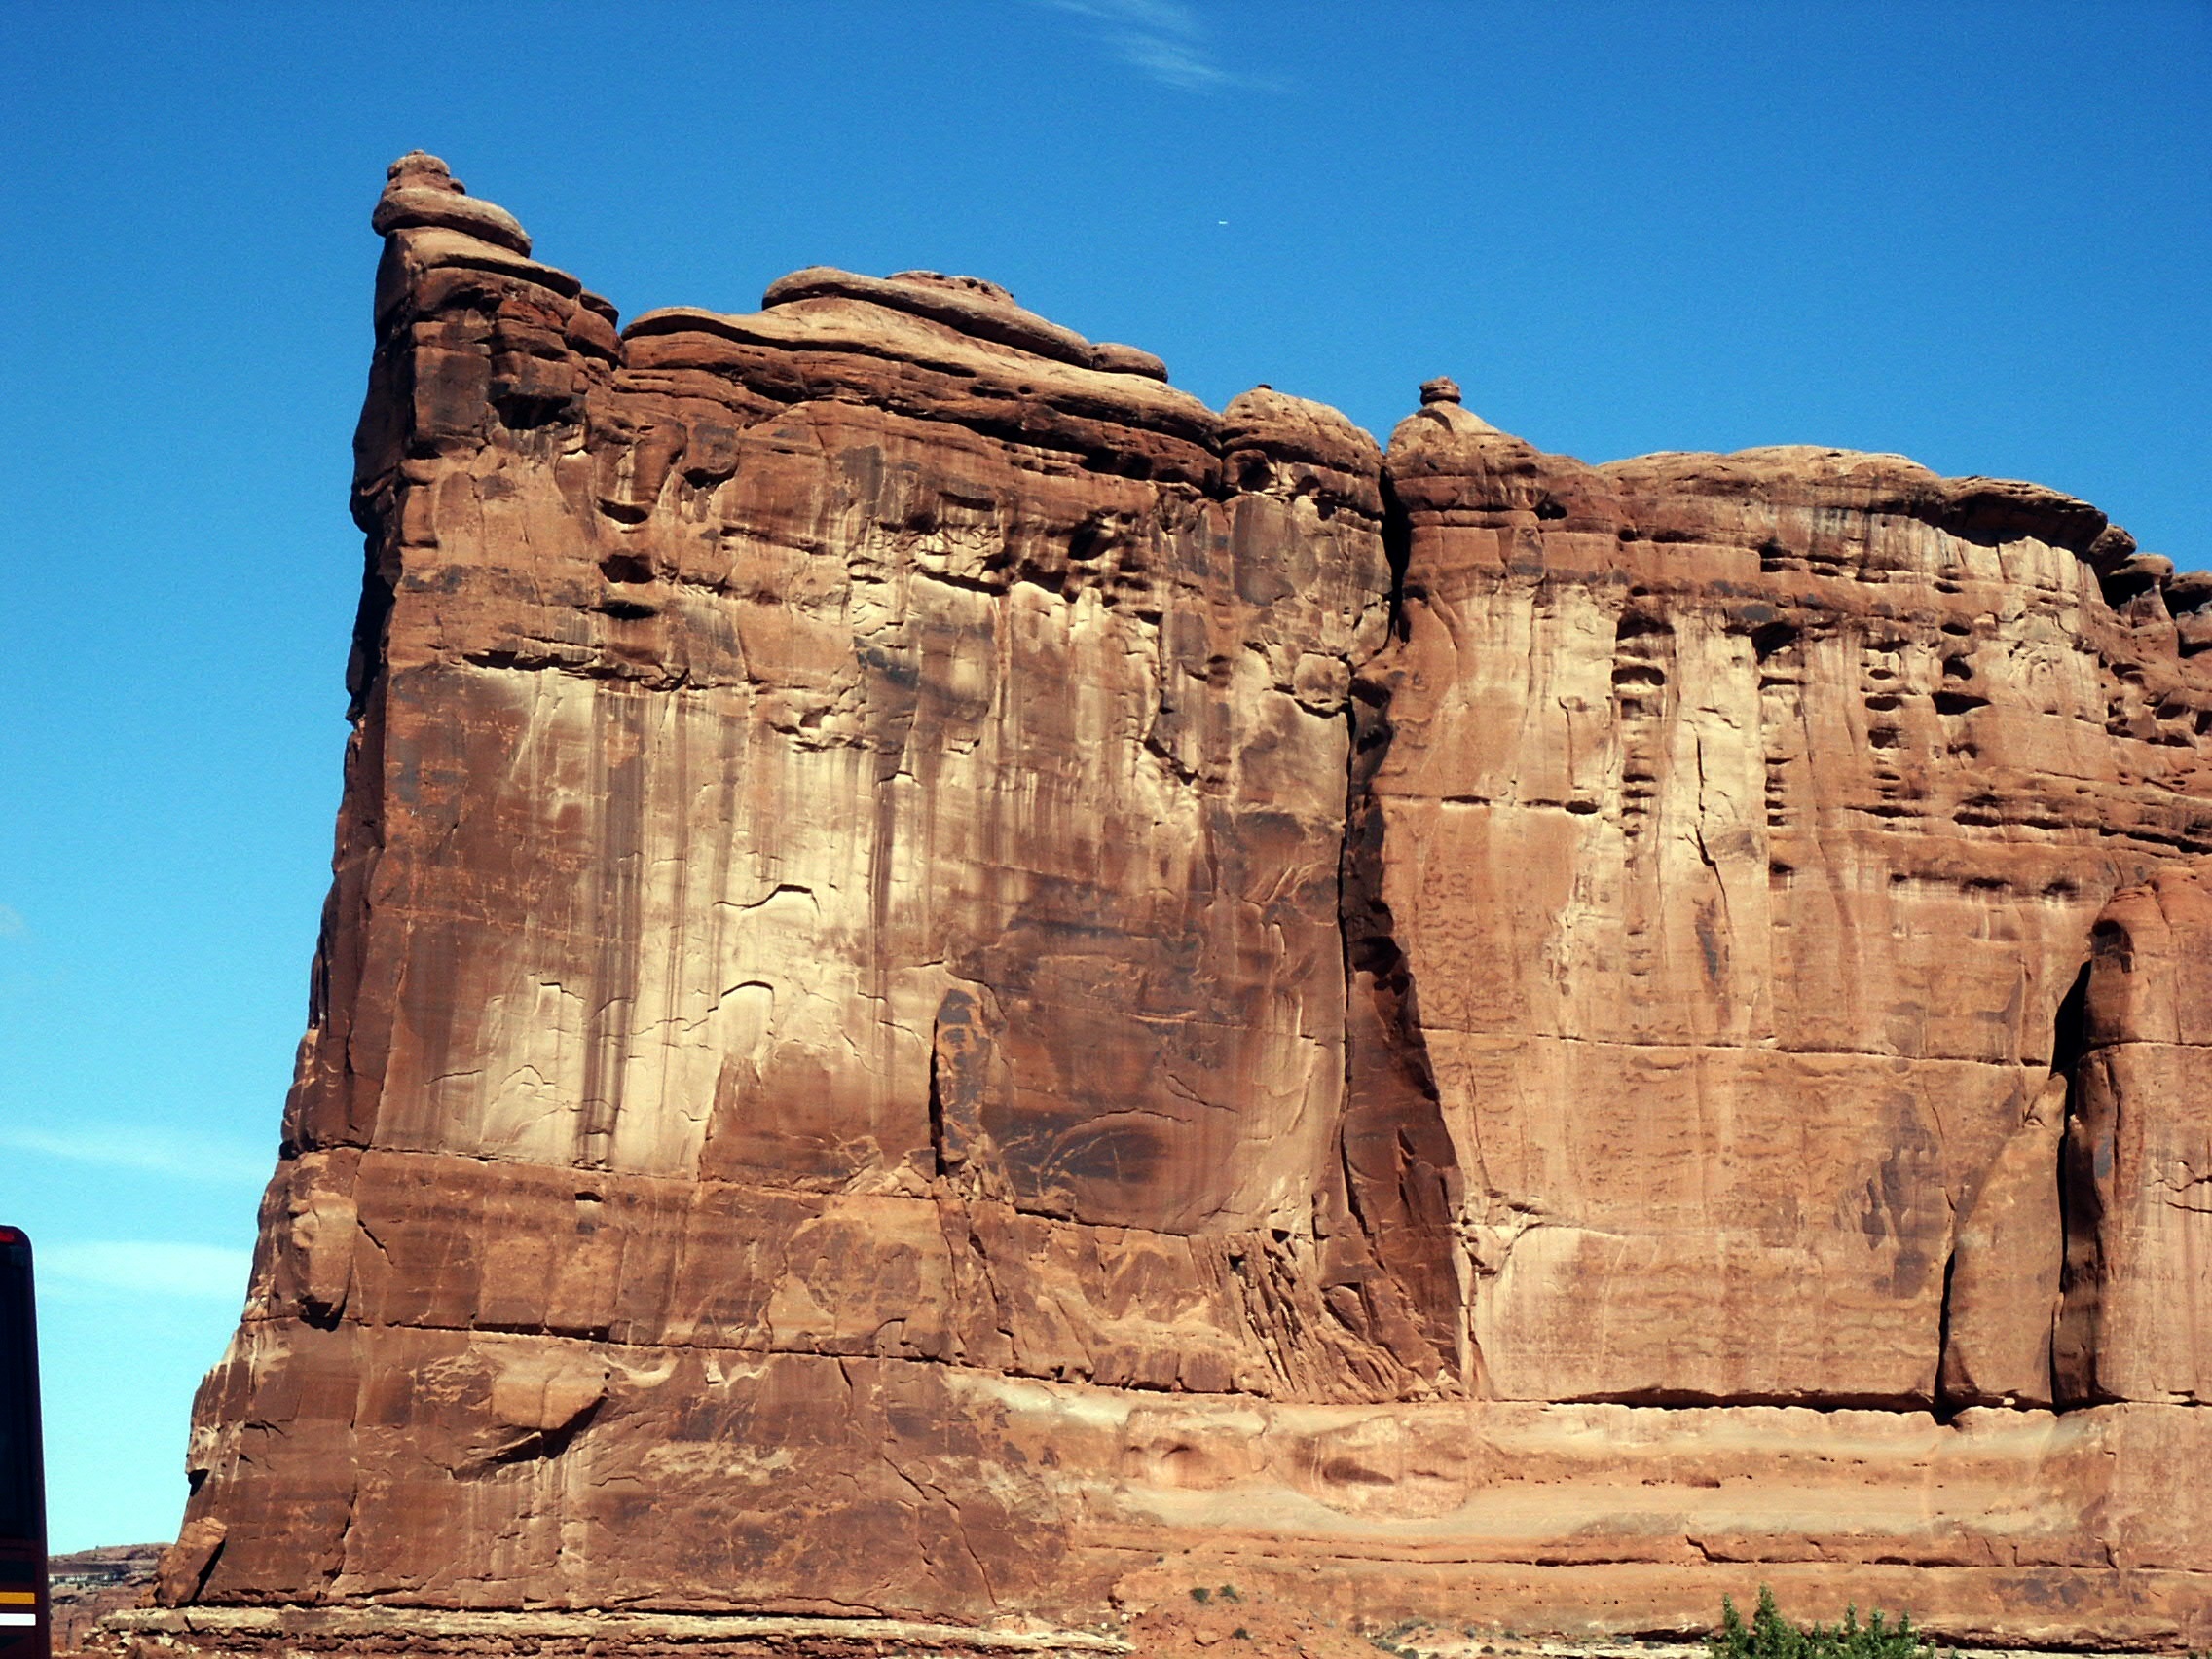
rock, architecture, formation, cliff, arch, scenic, park, landmark, canyon, terrain, geology, temple, ruins, badlands, southwest, wadi, butte, historic site, ancient history